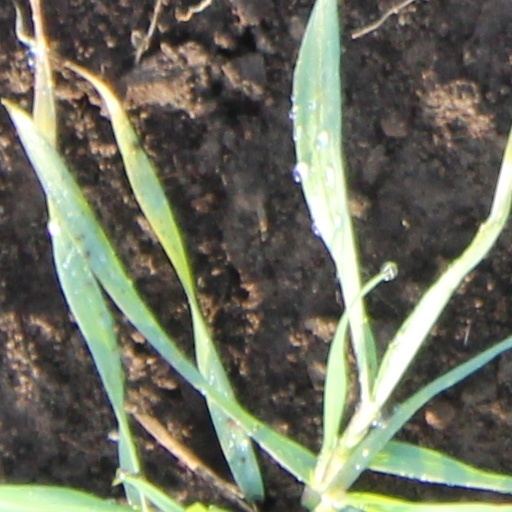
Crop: wheat